1988–89 Arsenal F.C. season

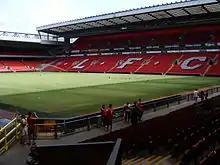
Anfield (pictured in 2009) was the setting for the final league game of the season, between Arsenal and Liverpool.

Arsenal's limitations were laid bare at home to Nottingham Forest as they were beaten 3–1. Clough's team, "the supreme masters of the counter-attack", produced a first-half performance of quality and hit the hosts on the break to score three times. Arsenal's form dipped as they drew 2–2 with Charlton Athletic, leaving themselves 11 points ahead of Liverpool, who had three games in hand. Davis returned to the line-up for only his third league start since October, and made a noticeable difference, "restor[ing] Arsenal's confidence" and gave their attack "imagination". He put Arsenal 2–1 up in the match, but Charlton equalised when Steve MacKenzie raced into the penalty area and from the right unleashed a shot that bobbled over Lukic.